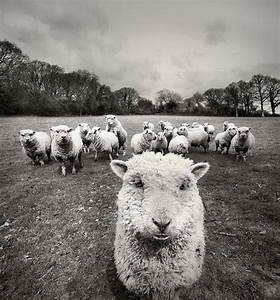
Label: sheep